Free Church of Scotland (Continuing)

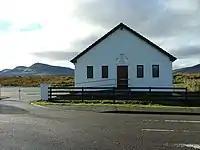
The FC(C) church building in Staffin

The Free Church of Scotland (Continuing) (abbreviation: FC(C), Scottish Gaelic: An Eaglais Shaor Leantainneach) is a separatist Scottish Presbyterian denomination which was formed in January 2000. It claims to be the true continuation of the Free Church of Scotland, hence its name.